Limousin cattle

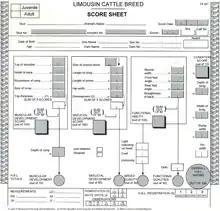
English translation of score sheet used by French assessors to determine if an animal is of appropriate quality to be certified Full French and recorded in the Herd Book

Full French is a term used by the French Limousin breeders' association (known in France as "Herd Book Limousin", abbreviated to HBL) to describe cattle that comply with: